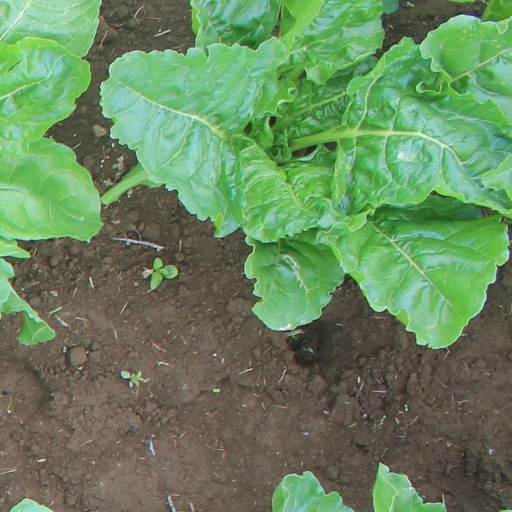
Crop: sugar beet